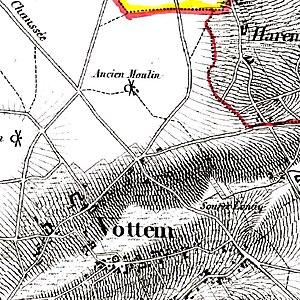
L’ancienne voie de Tongres à Herstal est dénommée chaussée Brunehault sur les deux tiers de son parcours constitués de rues puis de chemins en quittant Vottem. Le dernier tiers est utilisé par la route N20 de Liège à Tongres. Sa longueur est de 16 kilomètres.
Le Sentier du Moulin à Vent ou Sentier nᵒ 44, un chemin rural long de 1136 mètres, traversait la partie orientale de Vottem. Il en subsiste quelques tronçons, le reste est déclassé ou devenu rue. L’assiette du sentier n’appartient pas au domaine public, mais les propriétaires doivent garantir le passage. La partie centrale du sentier traverse un périmetre à intérêts paysager et biologique.